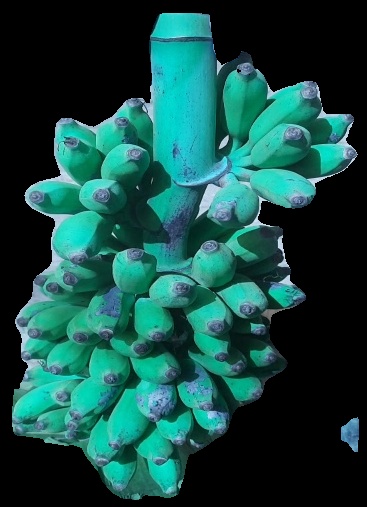
Variety: elakki-bale
Grade: grade3